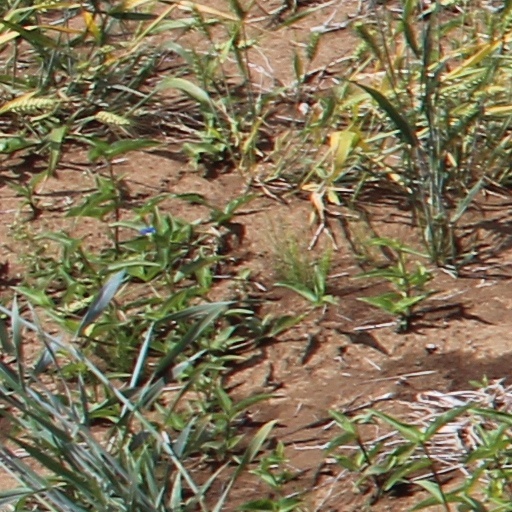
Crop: wheat